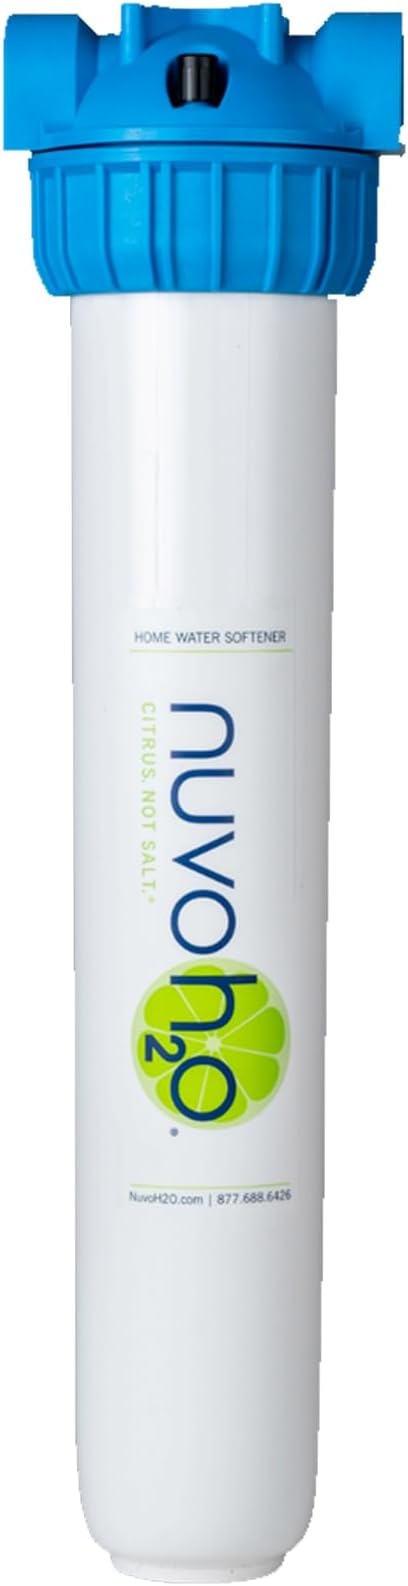
NuvoH2O Citrus, Salt-Free Water Filter System + Water Softener – Healthy & Pure Water, Retains Healthy Minerals – Removes Hard Water Build Up (Home System)
About This Salt-Free Softening with Healthy Minerals: Softens water without removing beneficial minerals like calcium and magnesium. Uses NuvoH2O’s CitraCharge formula to prevent scale buildup without replacing minerals with sodium or potassium. Whole Home Coverage: Designed for homes over 1,500 sq. ft., the Manor System protects plumbing, water-based appliances, and fixtures from scale damage—helping you save thousands in repairs and replacements. Prevents and Removes Hard Water Scale: Advanced formula not only stops new scale from forming but also works to dissolve existing buildup in pipes and appliances caused by hard water or ineffective systems. Eco-Friendly & Low Maintenance: No salt, no phosphates, no electricity, and no wastewater. The system’s compact design fits almost anywhere and requires simple cartridge replacement every 6 months. Complete Installation Kit Included: Includes system housing, softener cartridge, carbon taste filter, mounting bracket, wrench, O-rings, installation hardware, lubricant, guide, and warranty card—everything needed for quick setup and lasting results. Overview Brand : NuvoH2O Special Feature : Chlorine Reduction, NSF certified Product Dimensions : 5"L x 5"W x 24"H Package Information : Cartridge Installation Type : Under Sink or Countertop Power Source : Manual Item Weight : 7 Pounds Model Name : DPHB Maximum Flow Rate : 15 Gallons Per Minute Supported Water TDS Level Maximum (PPM) : 500 Material Plastic : Capacity 50000 Gallons : Material Plastic : Capacity 50000 Gallons Included Components Screws, Instruction Manual : Purification Method Activated Carbon : Included Components Screws, Instruction Manual : Purification Method Activated Carbon
Brand: NUVOH2O
Category: Hardware > Plumbing > Water Dispensing & Filtration > Water Softeners > Salt-Free Water Softeners